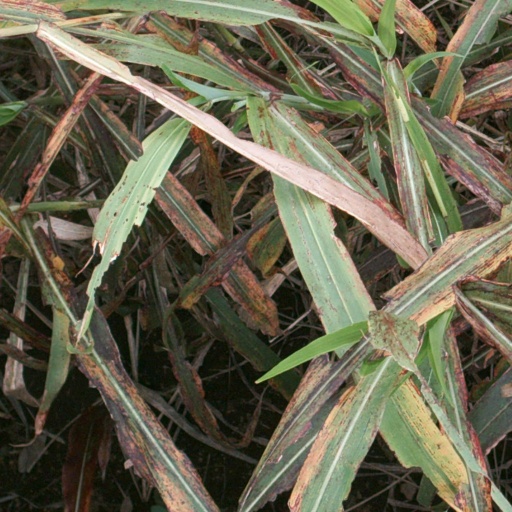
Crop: sorghum